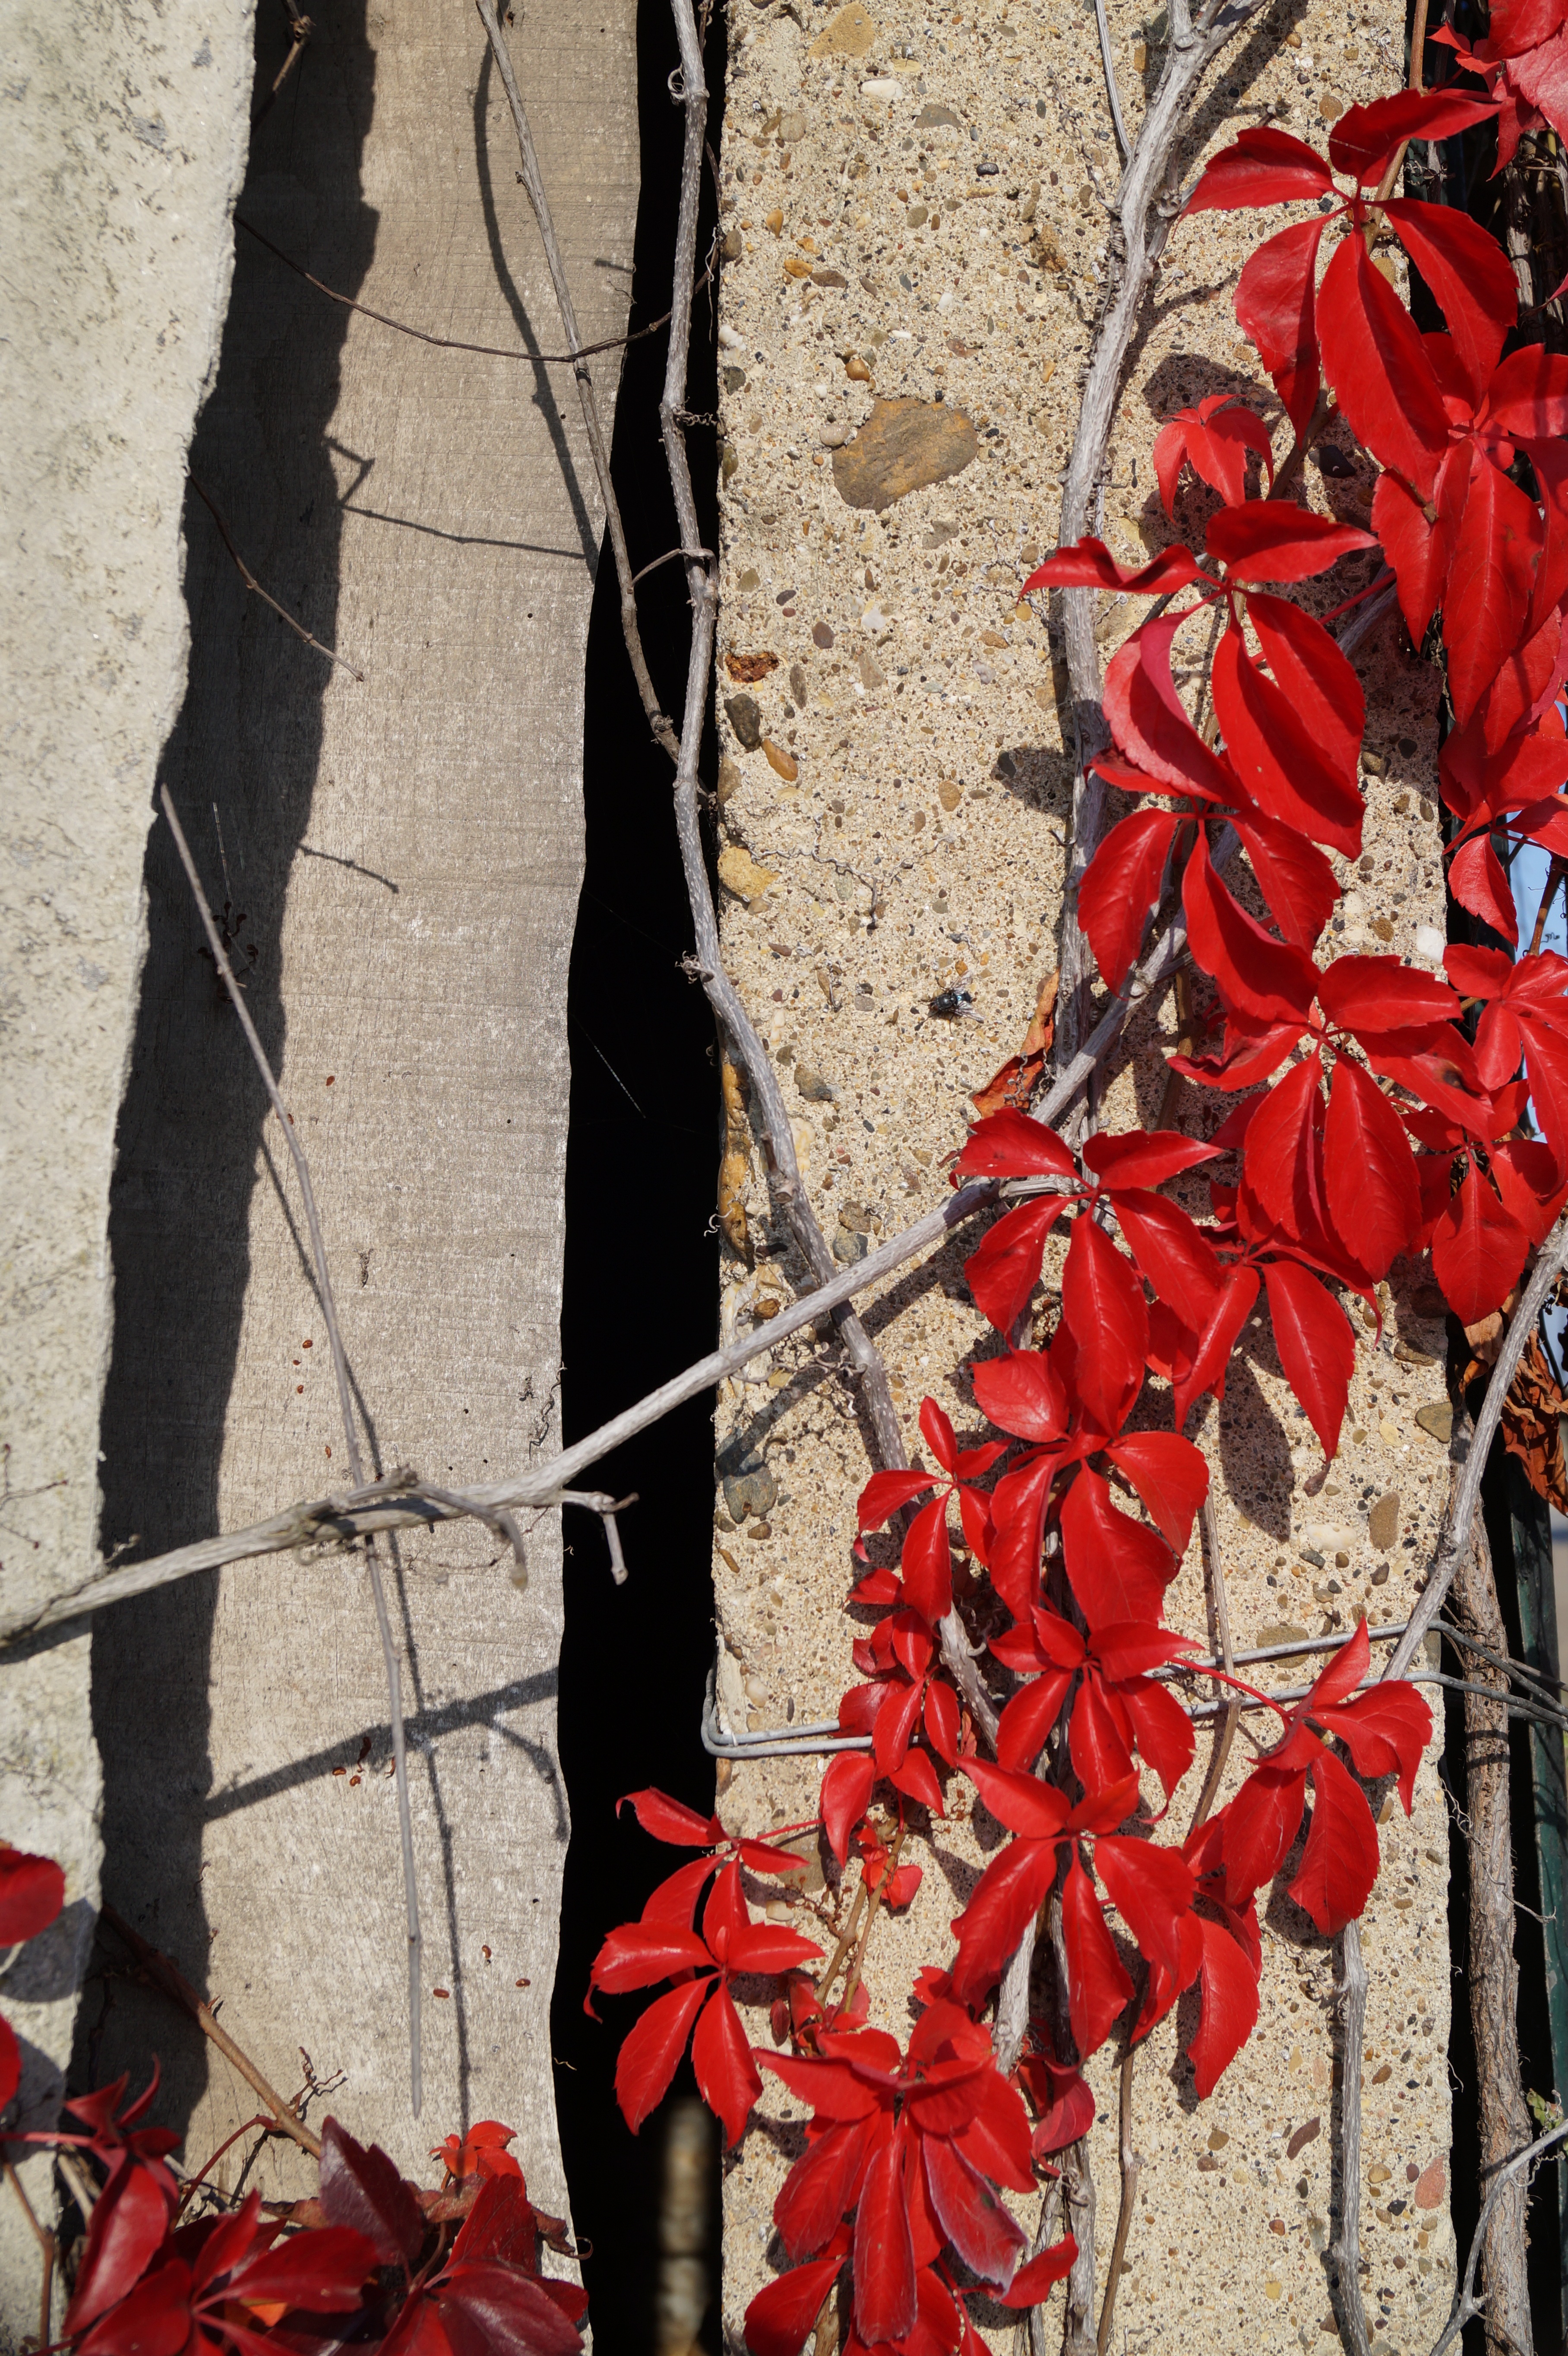
tree, leaf, fall, flower, spring, red, color, ivy, autumn, season, art, colors, temple, autumn leaves, red color